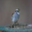
Label: bird